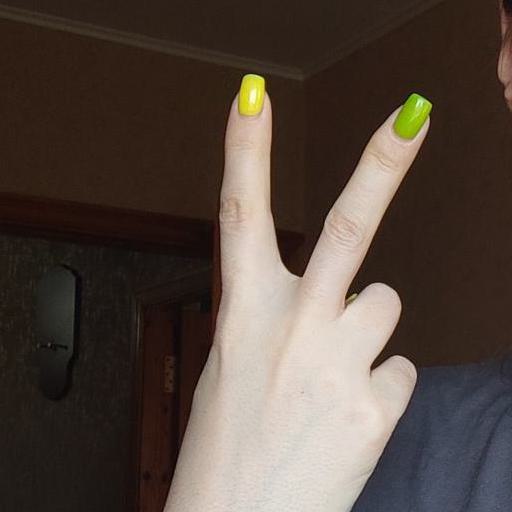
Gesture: peace_inverted